Patrick Maroon

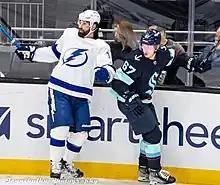
Maroon (left) and Morgan Geekie during a game in January 2023.

During the 2019 offseason, Tampa Bay Lightning head coach Jon Cooper pursued Maroon in order to sign him with the team to fill the void of the premature retirement of Ryan Callahan and since Cooper had previously coached Maroon while he played in the North American Hockey League. On August 24, 2019, Maroon signed a one-year, $900,000 contract with the Lightning and changed his jersey number to 14. He played the entirety of the 2019–20 season, which was cut short due to the COVID-19 pandemic. During the pause in play, Maroon used inline skating to remain in shape. He was named to the Lightning's return to play roster for the Stanley Cup Qualifiers on July 26, 2020. On September 28, 2020, after the Lightning won the Stanley Cup, Maroon became the third player in the post-expansion era to win consecutive Stanley Cups with different teams, following Claude Lemieux and Cory Stillman.